North Reformed Church

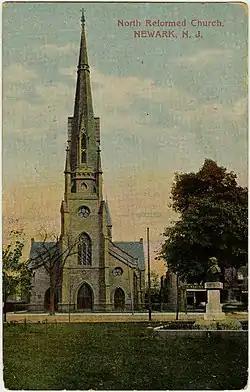
Early 20th century

North Reformed Church is a historic church located at 510 Broad Street in Newark, Essex County, New Jersey, United States.